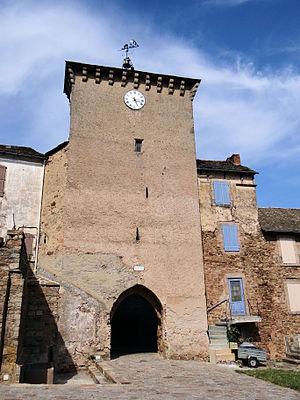
Viala-du-Tarn - Porte de l'Horloge côté campagne
Viala-du-Tarn est une commune française située dans le département de l'Aveyron, en région Occitanie.